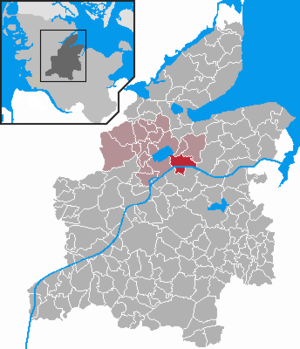
Sehestedt
Kort
Sehestedt eller Sehested er en kommune og en by i det nordlige Tyskland, beliggende i Amt Hüttener Berge i den østlige del af Kreis Rendsborg-Egernførde. Kreis Rendsborg-Egernførde ligger i den centrale del af delstaten Slesvig-Holsten.